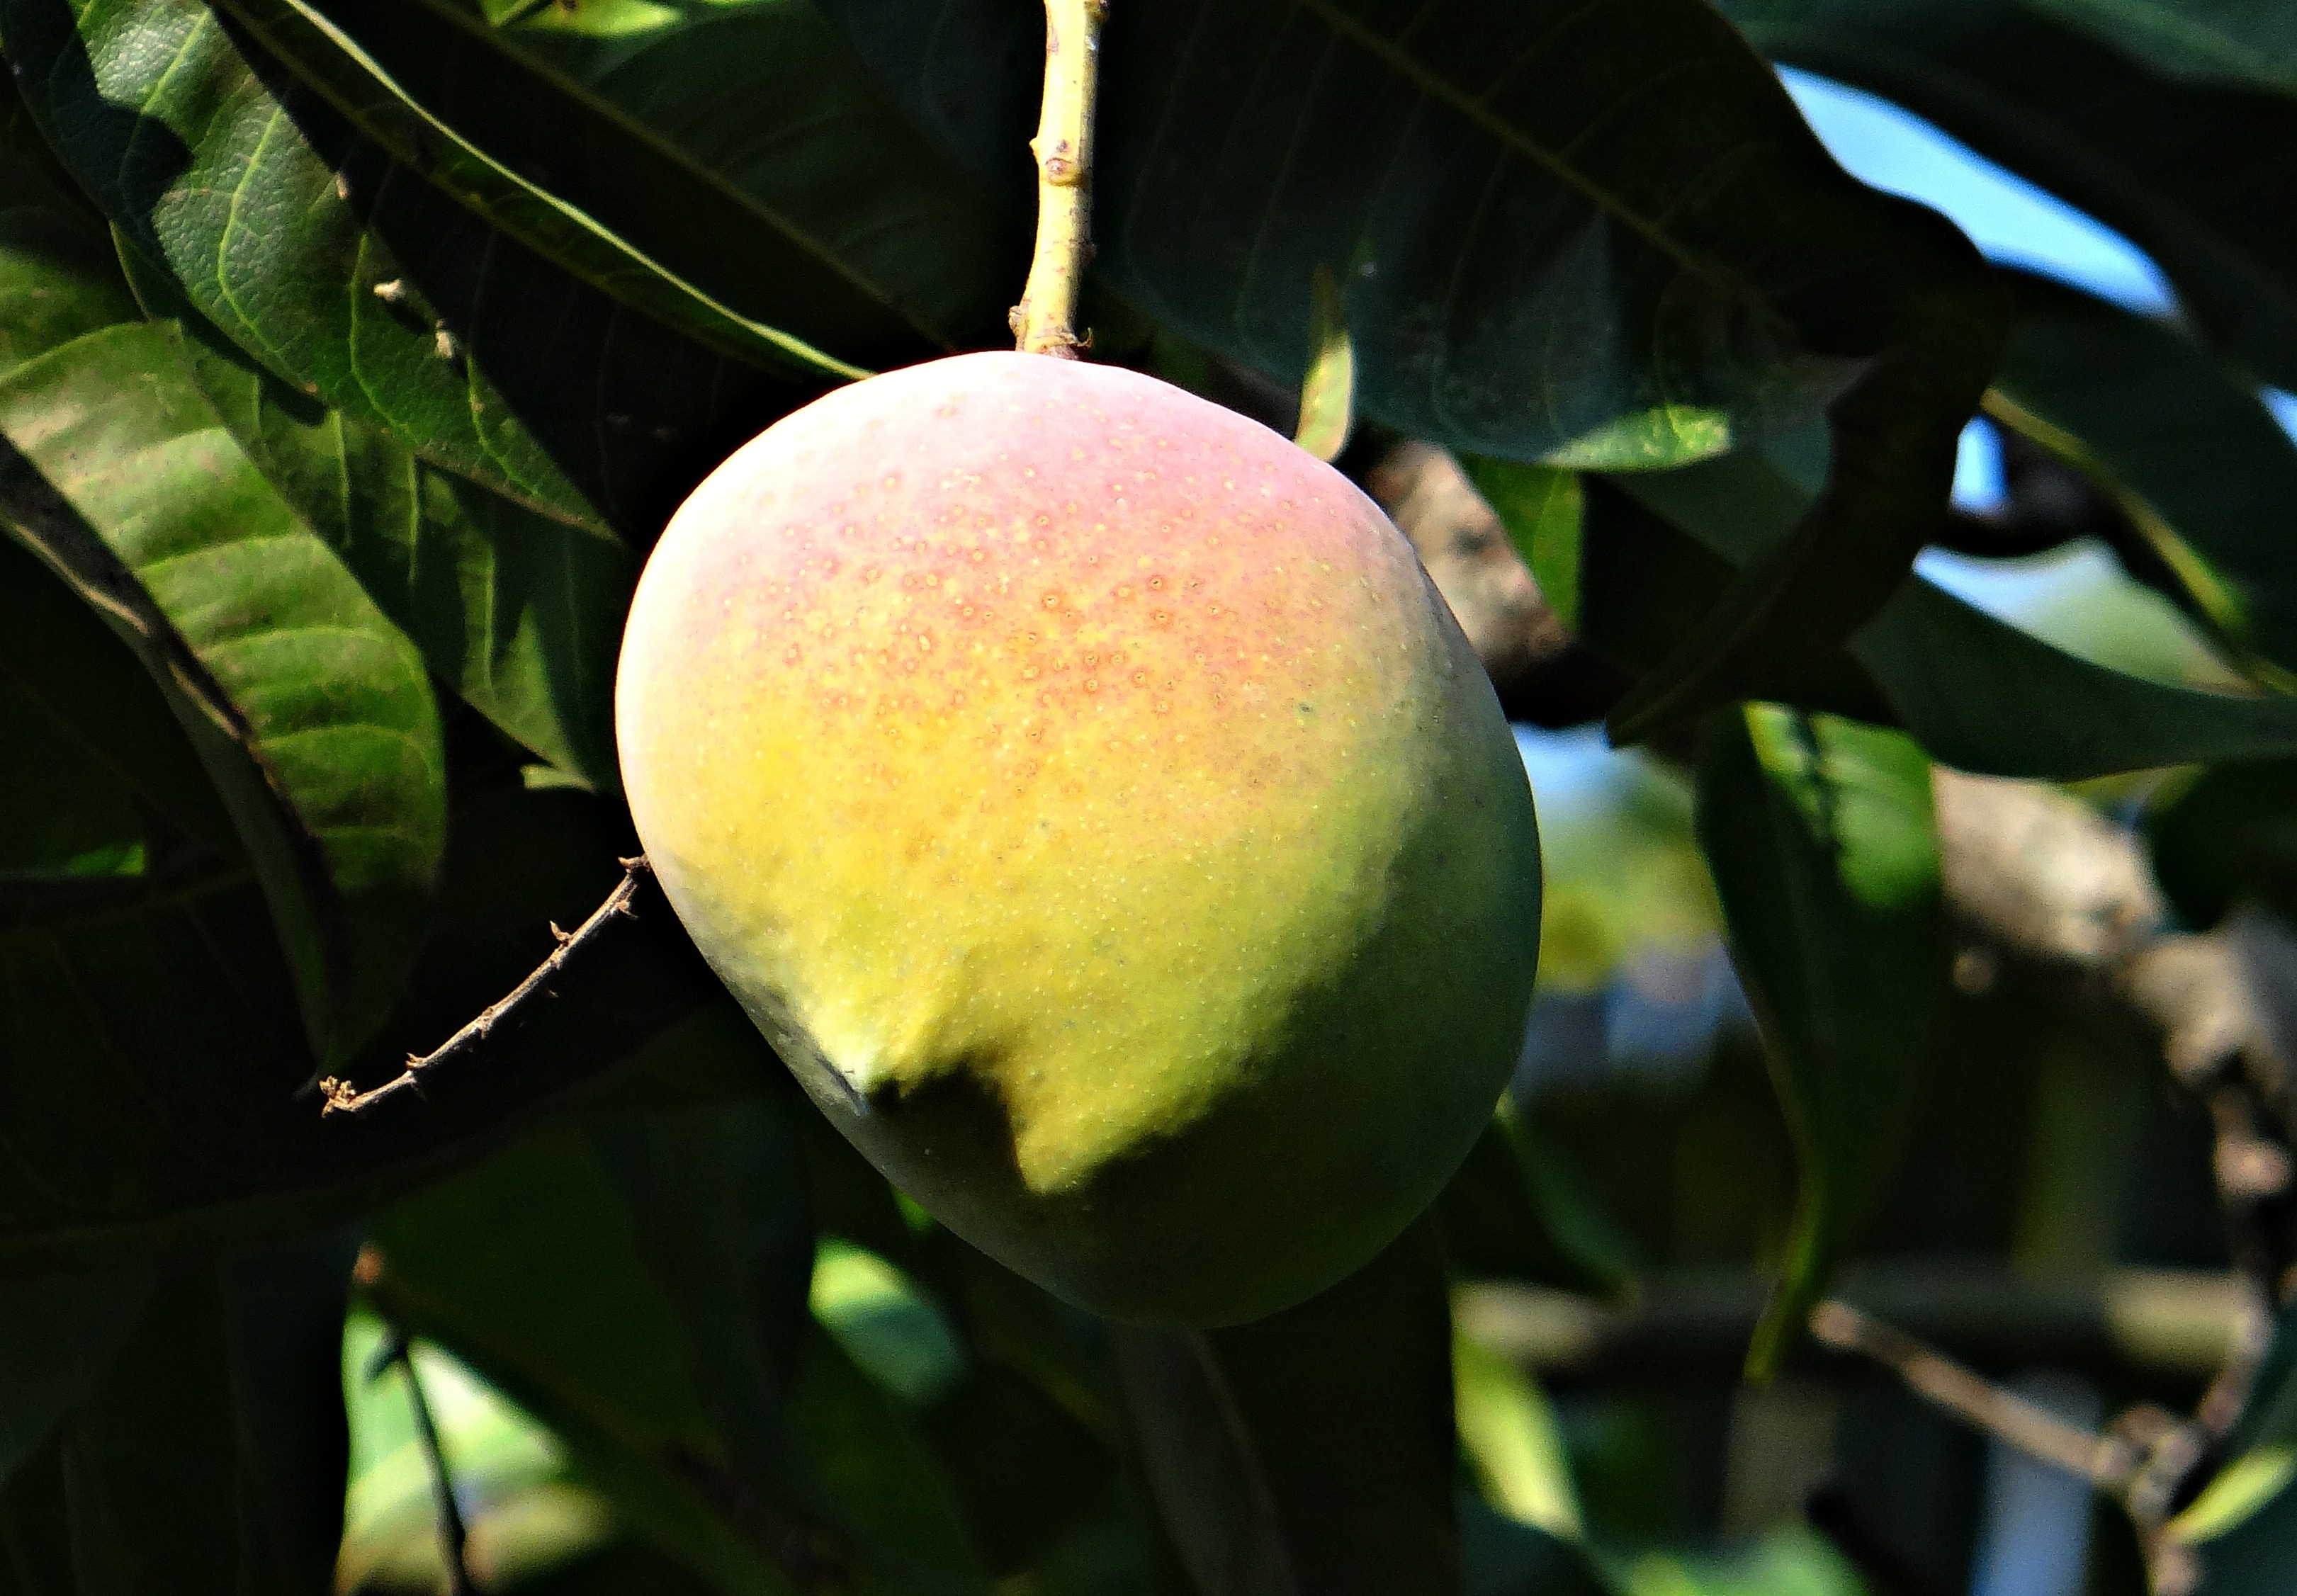
tree, branch, plant, fruit, leaf, flower, ripe, food, green, produce, dharwad, flora, mango, india, citrus, macro photography, flowering plant, rose family, mango tree, land plant